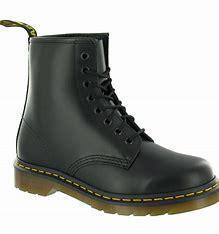
Brand: Dr.
Model: Martens 100